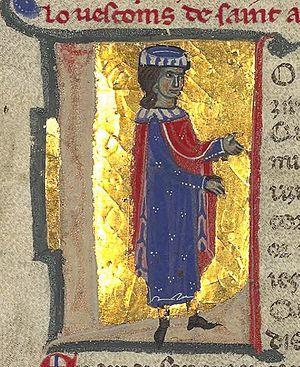
Raimon Jordan
Raimon Jordan est un troubadour de langue d'oc, vicomte de Saint-Antonin-Noble-Val dans le Quercy. De son œuvre sont aujourd'hui connus onze cansos, une tençon et un sirventes.